Callaway Nuclear Generating Station

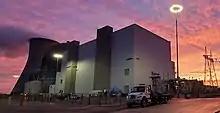
Callaway Nuclear Generating Station at sunrise in 2020, with cooling tower visible at left

The cooling tower at Callaway is tall. It is 430 feet wide at the base, and is constructed from reinforced concrete. It cools about of water per minute when the plant is operating at full capacity; about of water per minute are lost out the top from evaporation. Another of water are sent to the Missouri River as "blowdown" to flush solids from the cooling tower basin. All water lost through evaporation or blowdown is replaced with water from the river, located five miles from the plant. The temperature of the water going into the cooling tower is , and the tower cools it to . The tower is designed such that if it were to somehow topple over completely intact, it would not damage any of the critical plant structures.